Pulau Senang prison riots

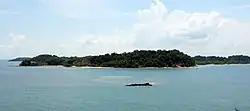
Pulau Senang, the island where the riots occurred.

After the end of the 64-day trial, the eighteen men on death row for murder later appealed to the Federal Court of Malaysia to review their cases, with veteran lawyer and opposition politician and former Chief Minister of Singapore David Saul Marshall representing them in the appeal, but they all lost their appeals in May 1965. They were also denied leave to appeal to the Privy Council of London against their sentences. In a final bid to escape the gallows, all the eighteen condemned submitted a plea for clemency.